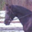
Label: horse